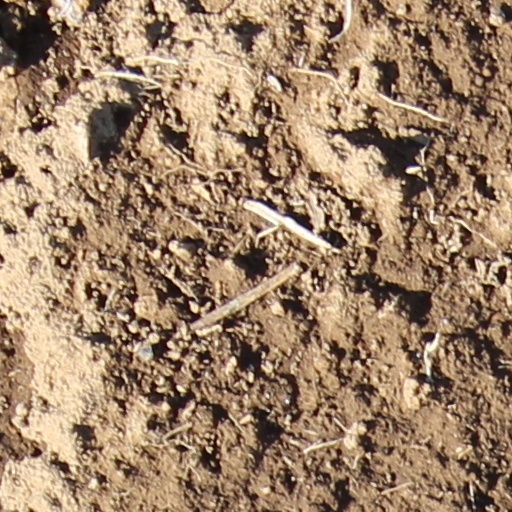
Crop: wheat